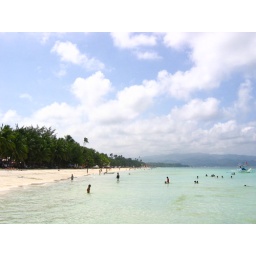
it's that clear even when your far away in the water